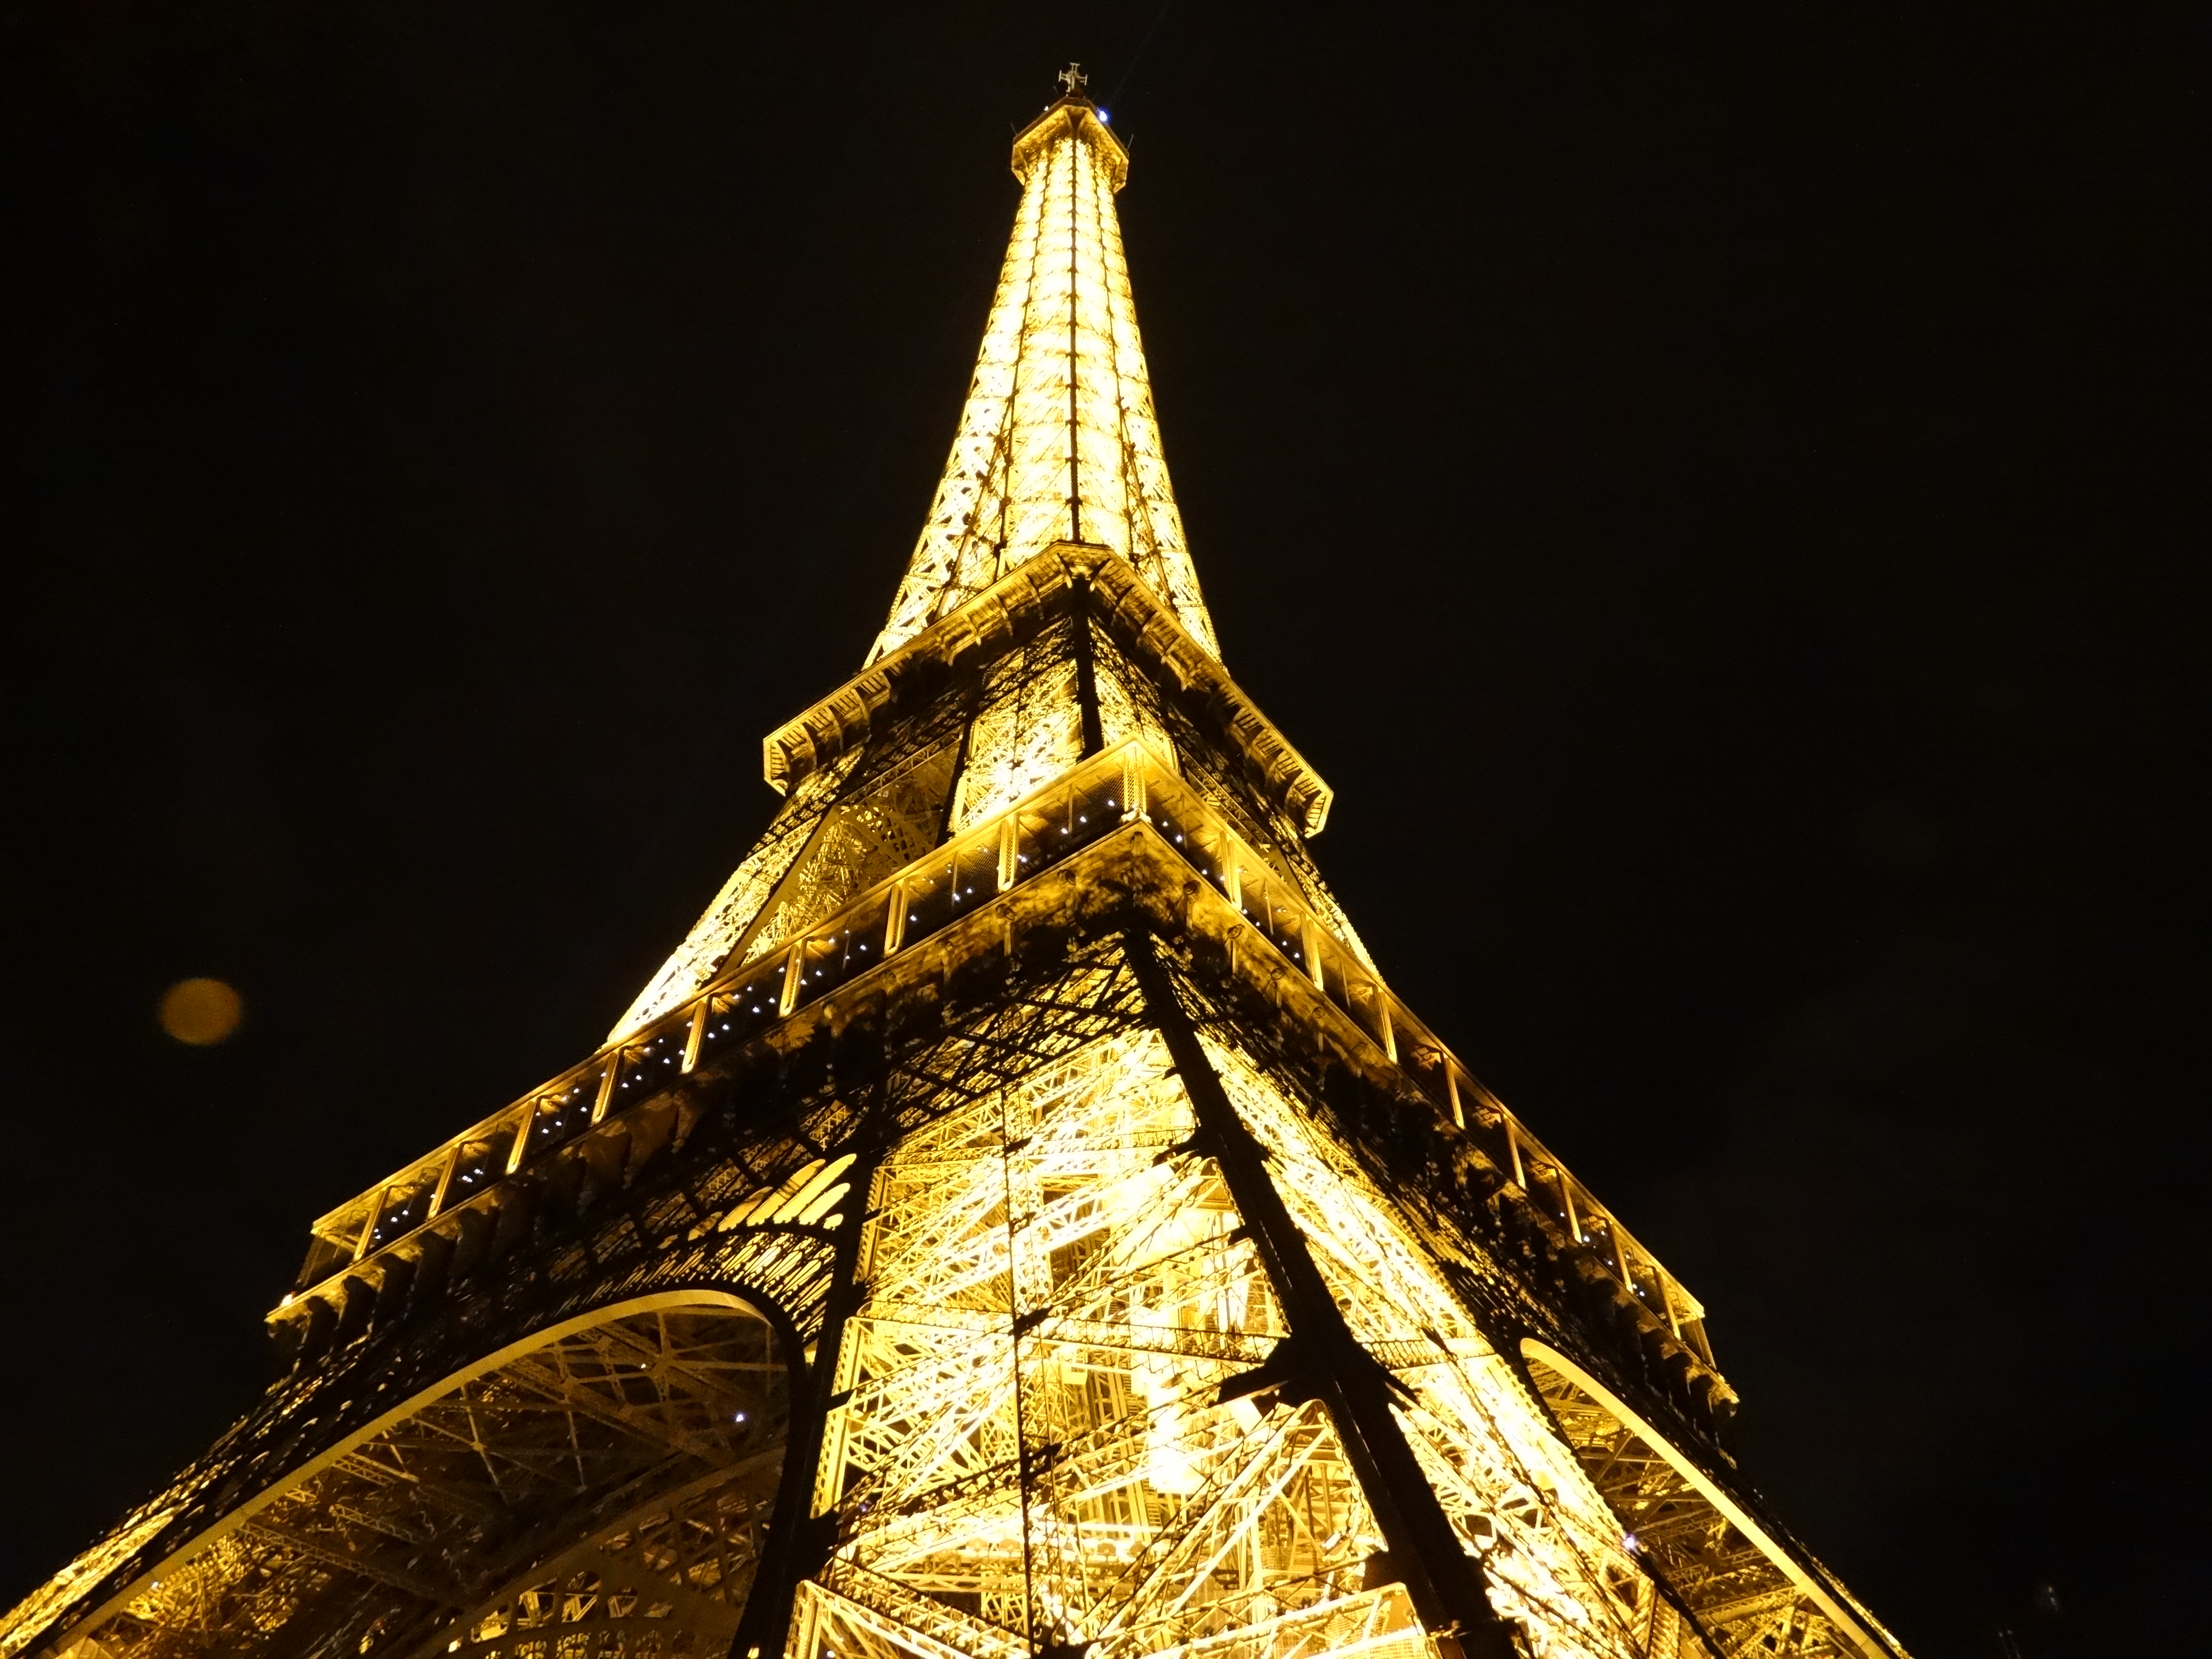
paris, eiffel, tower, landmark, night, spire, architecture, sky, tree, steeple, midnight, building